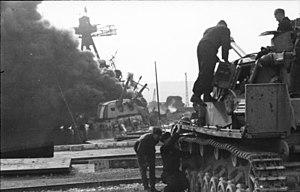
La flotte française a été sabordée à Toulon le 27 novembre 1942 sur l'ordre de l'Amirauté du régime de Vichy en réaction à l’opération Lila pour que, conformément à l'armistice du 22 juin 1940, la France conserve son statut de neutralité entre l'Axe et les Alliés, en évitant de rejoindre les forces alliées ou de se livrer à l'occupant nazi. Quelques rares unités appareillèrent, échappant tant au sabordage qu'à la capture par le Troisième Reich.